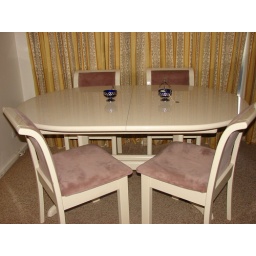
Beautiful cream wooden table, chairs covered in dusty pink fabric.